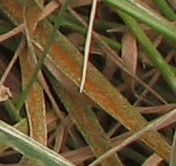
Label: Wheat___Brown_Rust